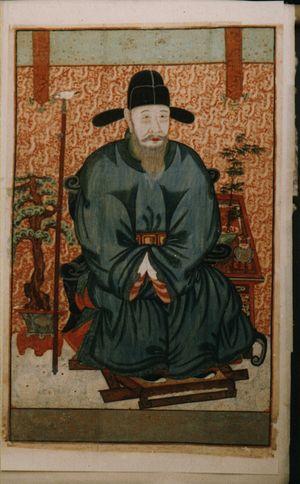
Seong Hyeon, né en 1439, et décédé en 1504 est un musicien et théoricien de la musique coréen de la dynastie Joseon. Il est notamment l'auteur de canon de la musique coréenne, Akhak gwebeom, publié en 1493.